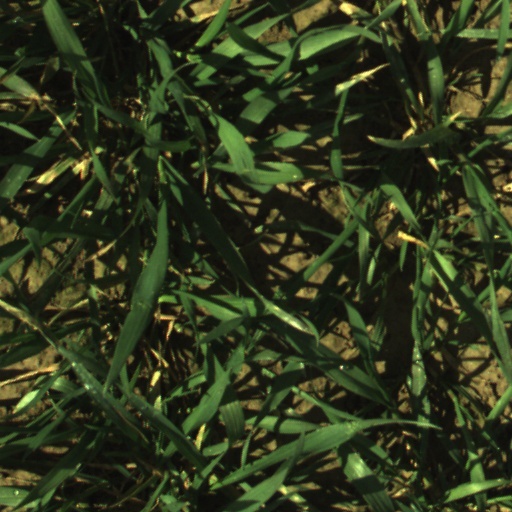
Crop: wheat